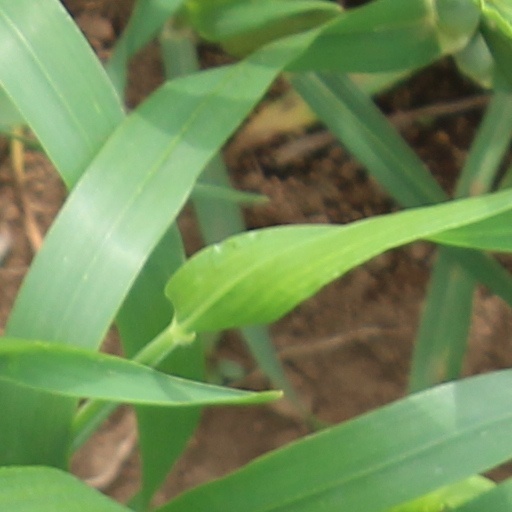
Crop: wheat